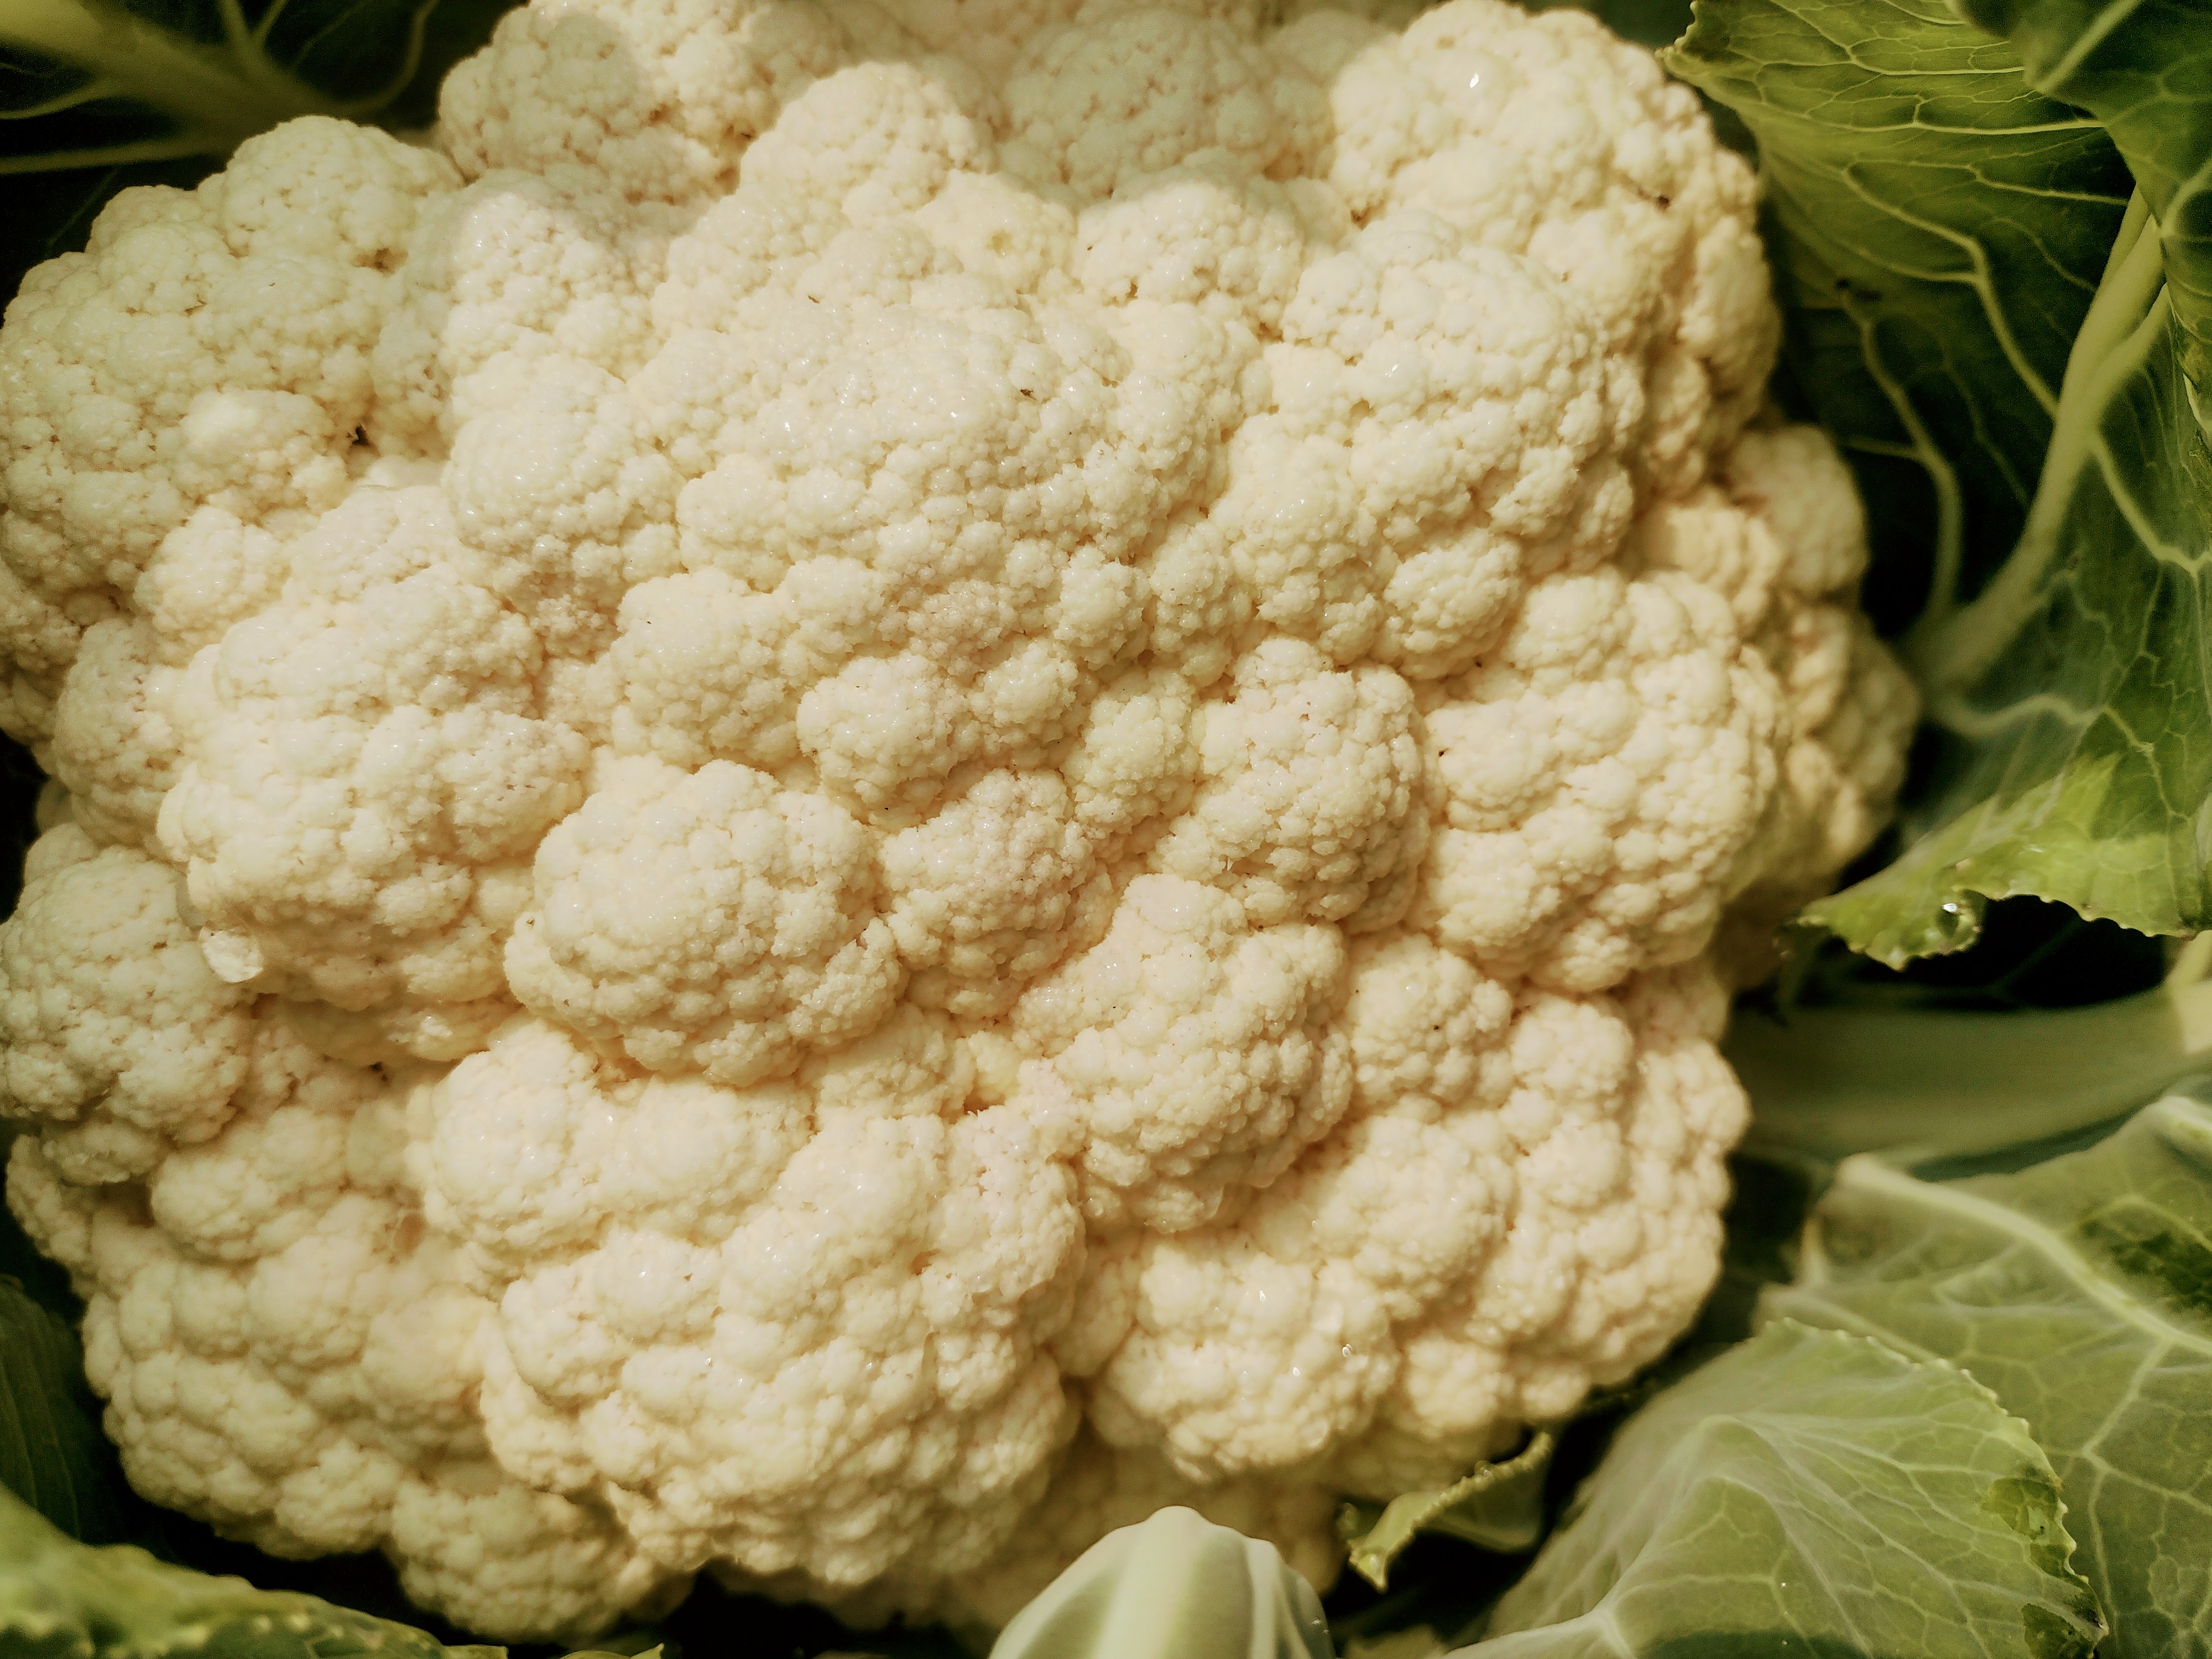
Label: No disease